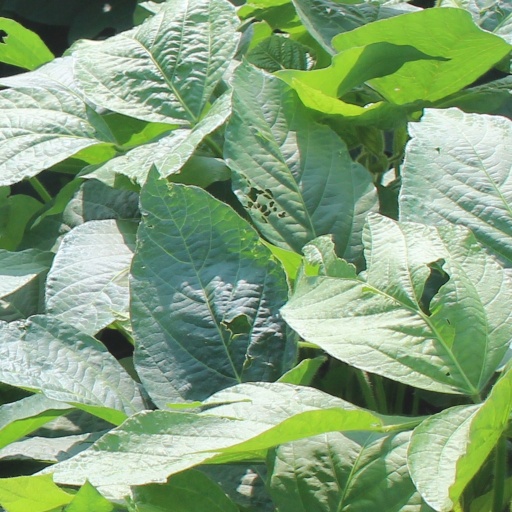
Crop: soybean